Good Cider

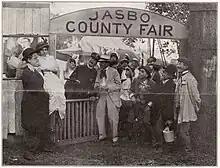
"Babe" Hardy and the cast in a publicity still from "Good Cider"

Good Cider is a lost 1914 American silent comedy film produced by the Lubin Manufacturing Company, featuring Jane Calhoun, Ben Walker, Billy Bowers, Oliver Hardy, and James Levering.